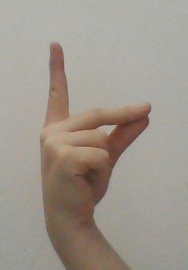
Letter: ta